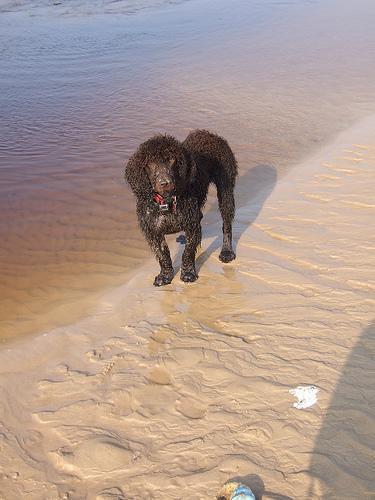
Irish_water_spaniel